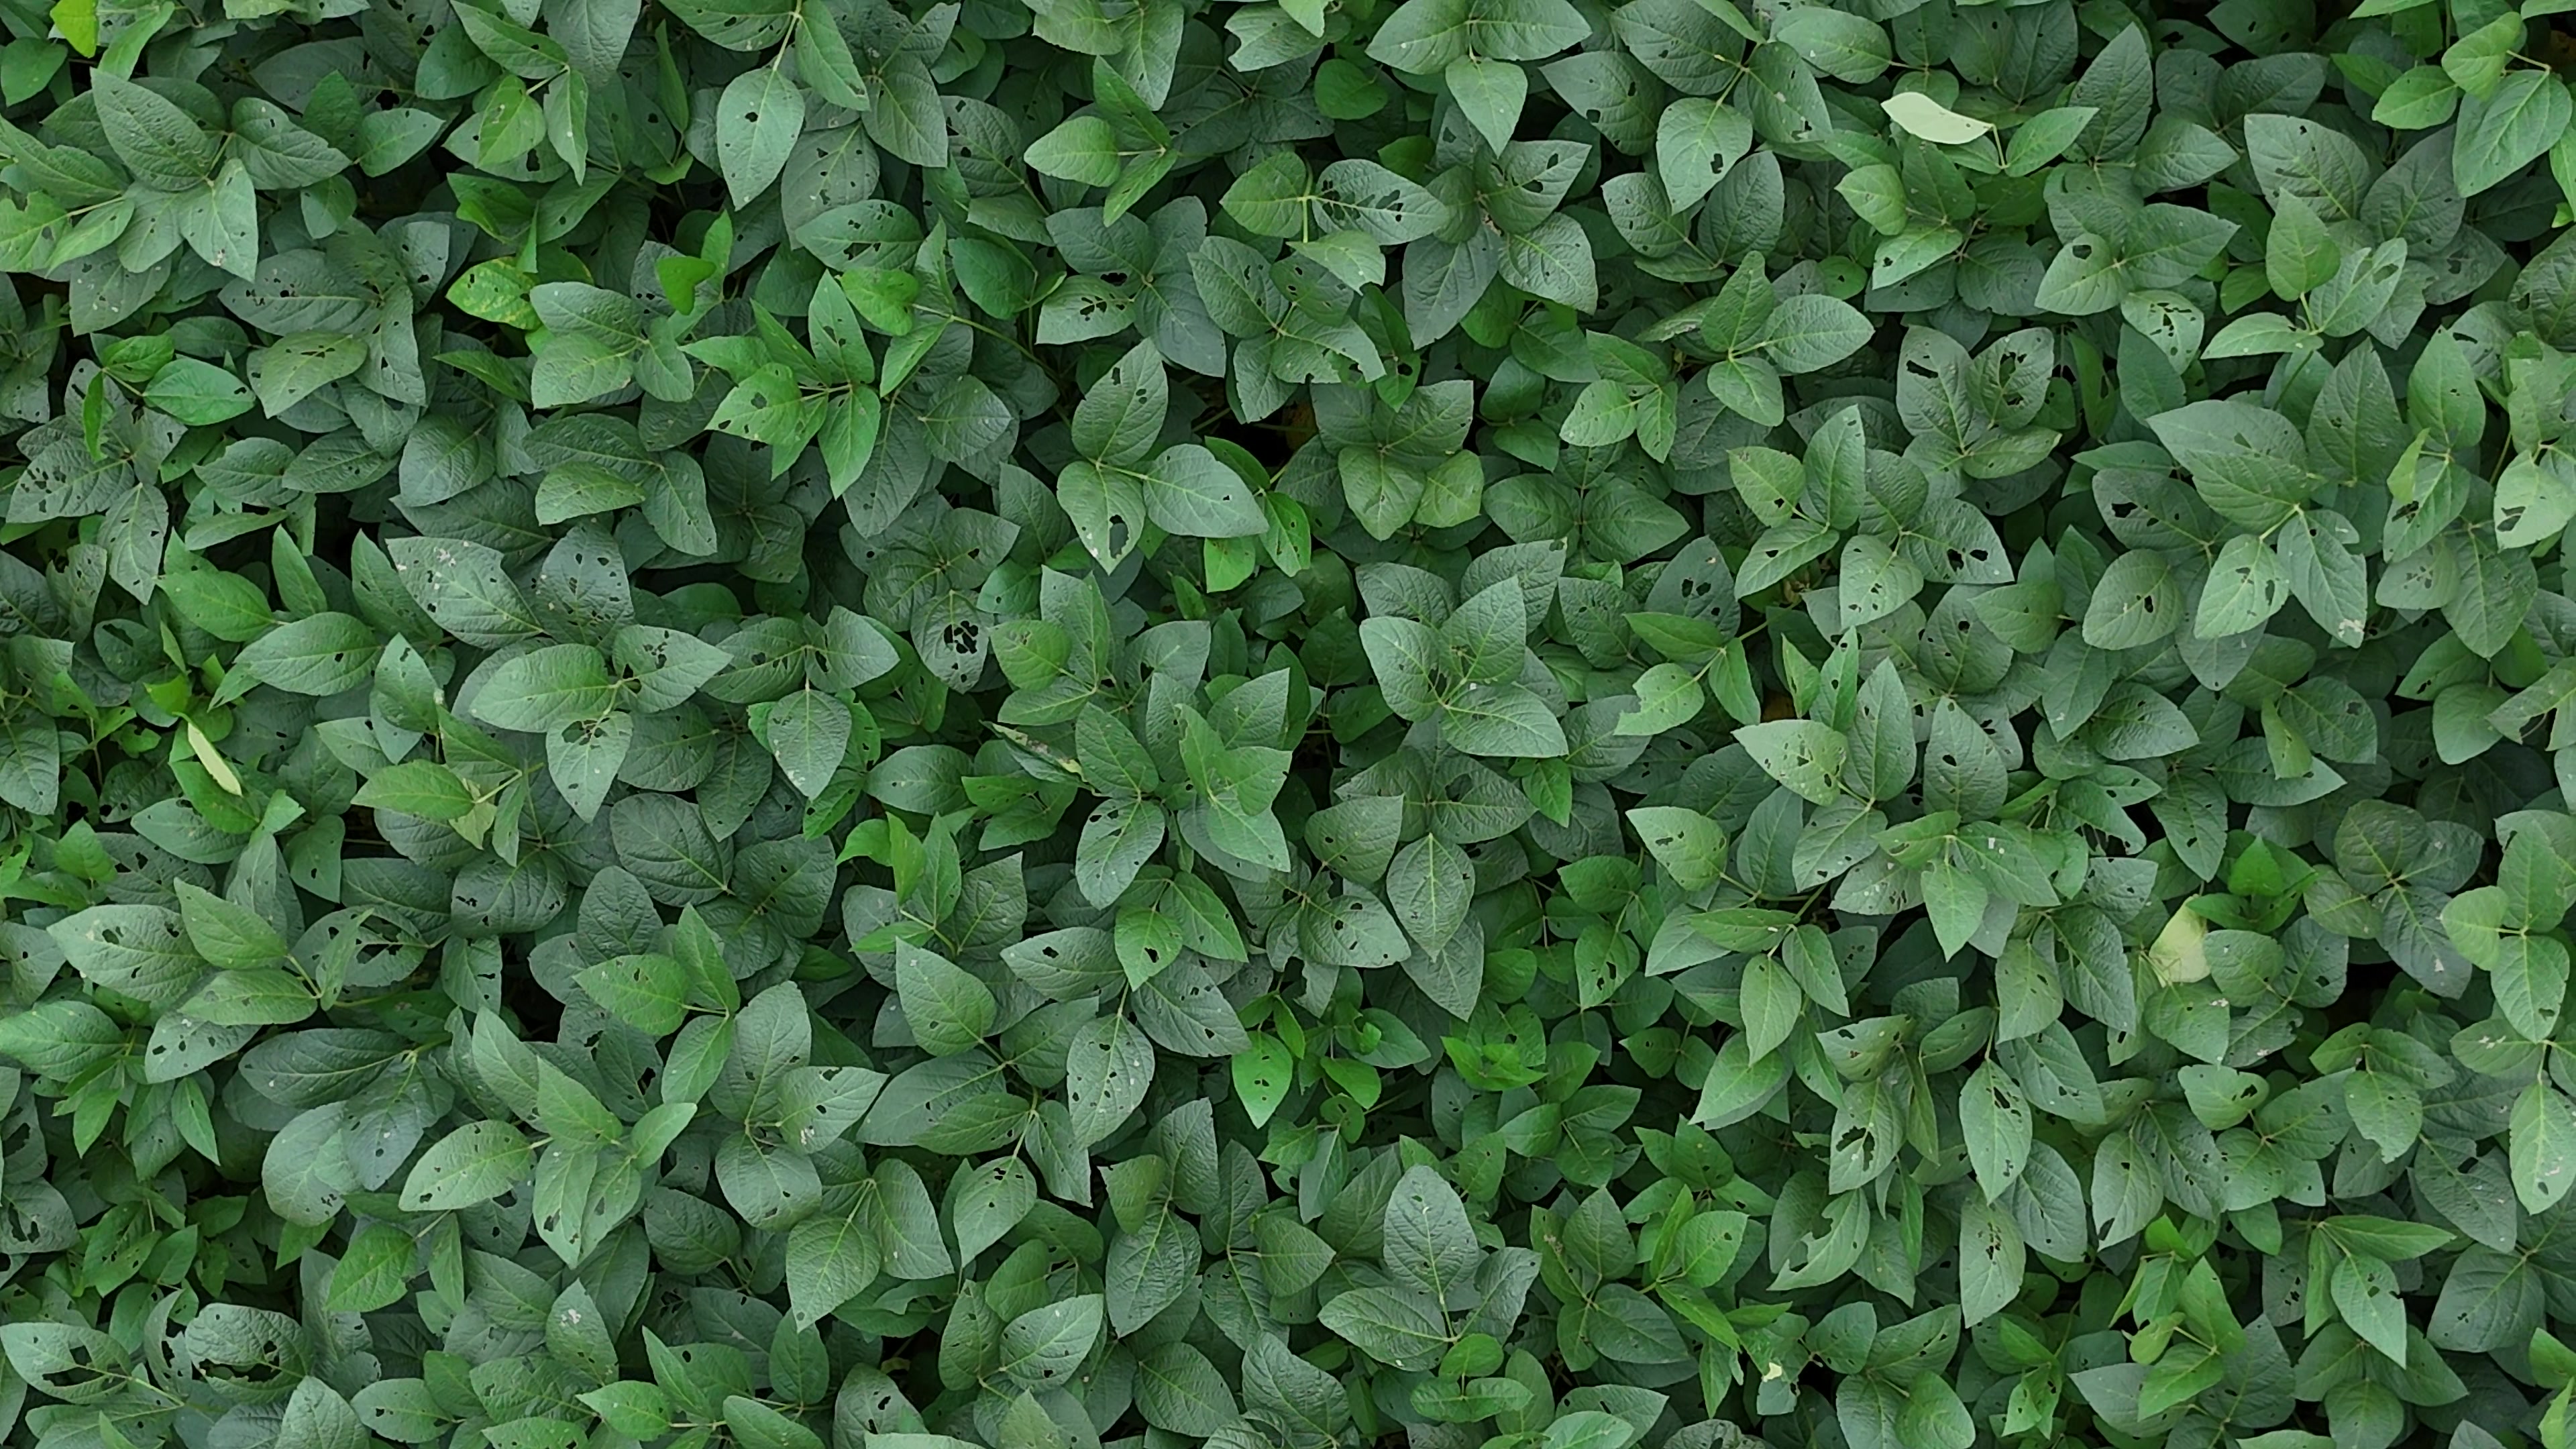
Label: Semilooper_Pest